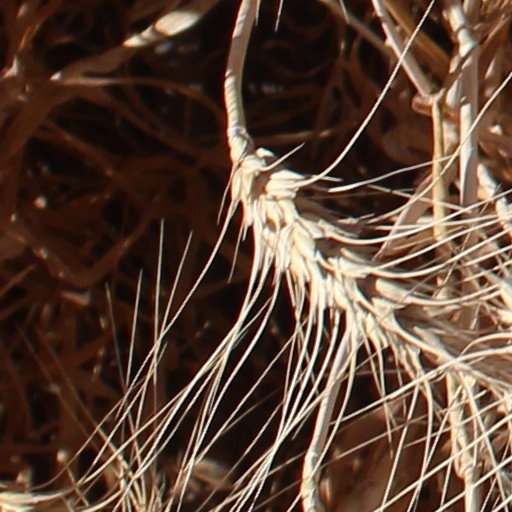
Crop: wheat